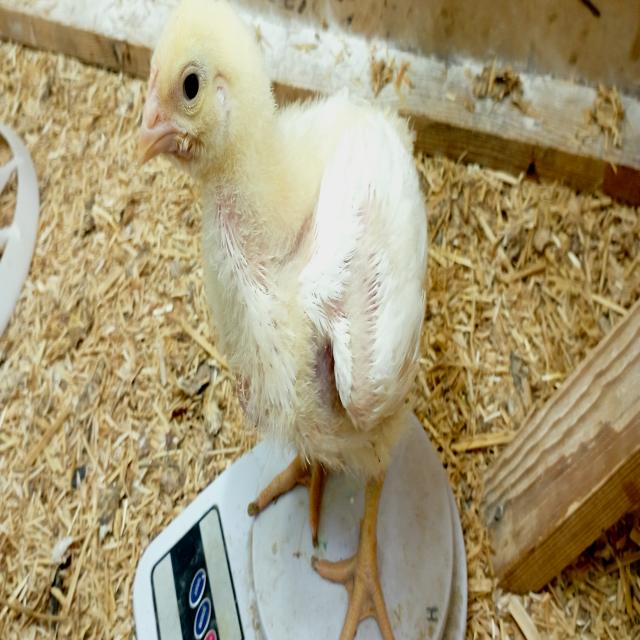
Weight: 556 g